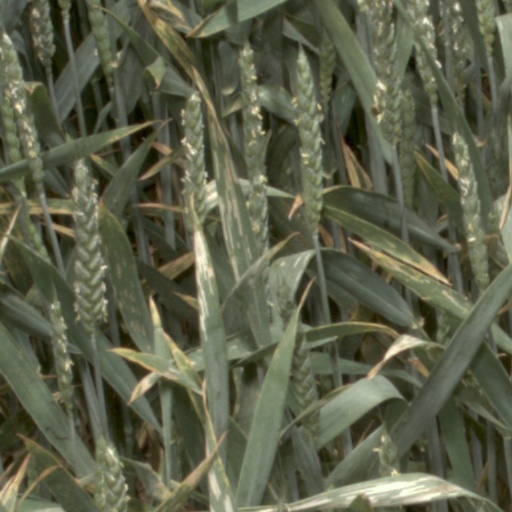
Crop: wheat